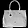
Label: Bag